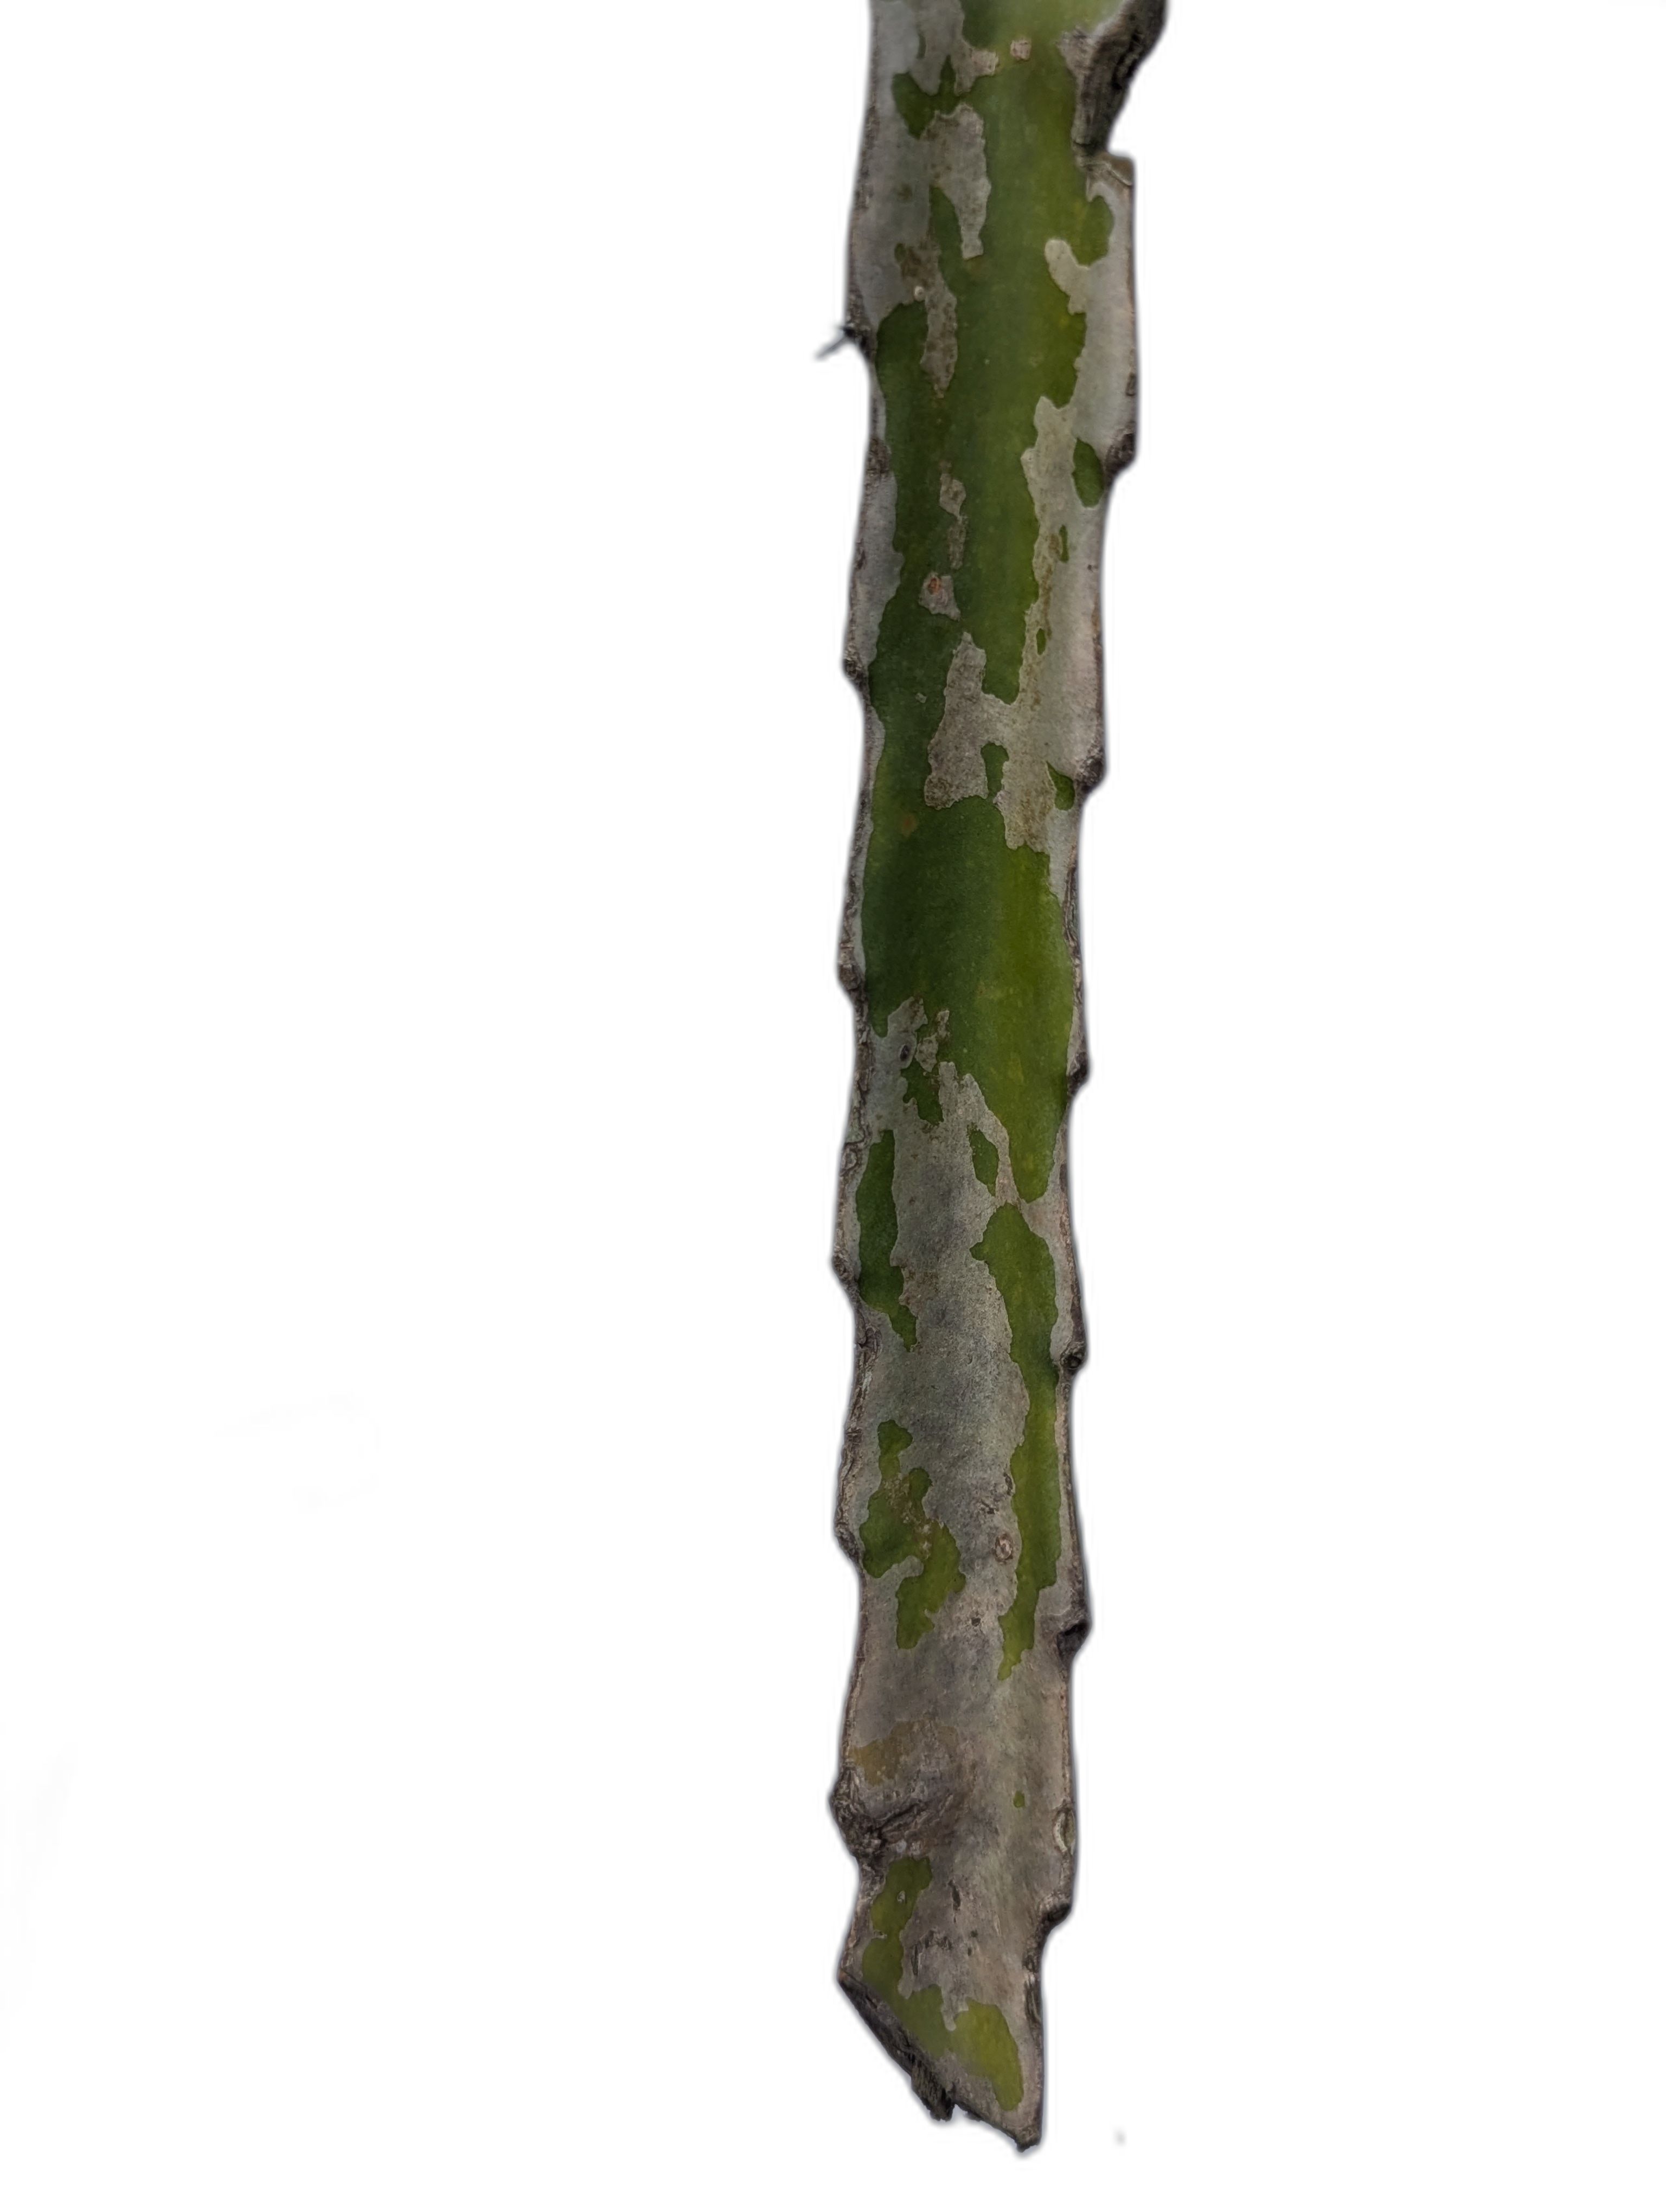
Label: Bad leaf